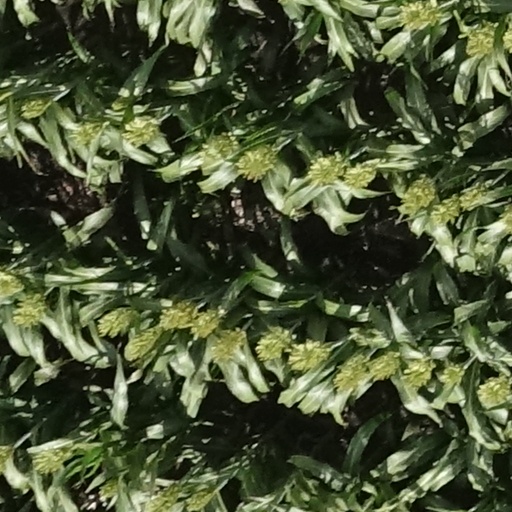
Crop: sorghum